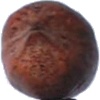
Label: Nut Pecan 1